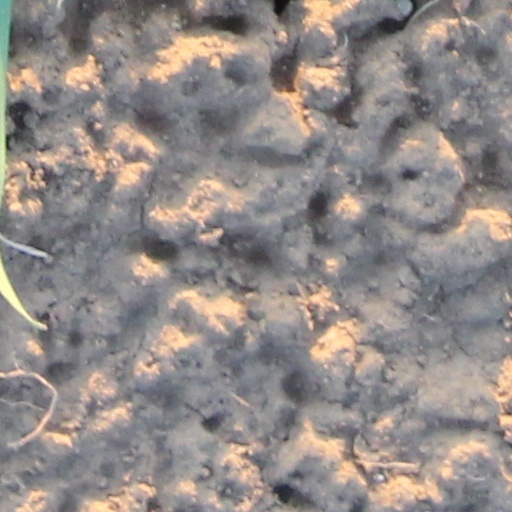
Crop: wheat